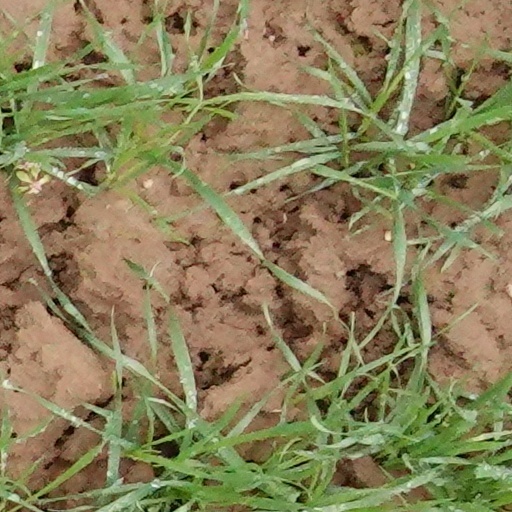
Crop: wheat